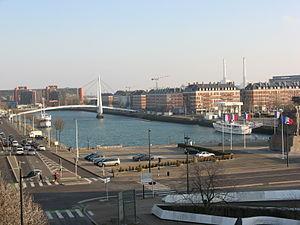
Bassin du Commerce au Havre, devant la place du Général de Gaulle (parking à gauche et monument aux morts tout à droite
Tournée est un film français réalisé par Mathieu Amalric et sorti sur grand écran le 30 juin 2010. Quatrième long-métrage de l'acteur-réalisateur, Tournée est une comédie dramatique utilisant la forme du « road movie » pour dépeindre la vie d'une troupe américaine de cabaret New burlesque lors d'un périple dans les différentes villes de France où elle se produit à l'instigation d'un manager français.